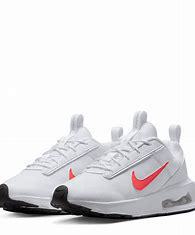
Brand: Nike
Model: Air Max Intrlk Lite